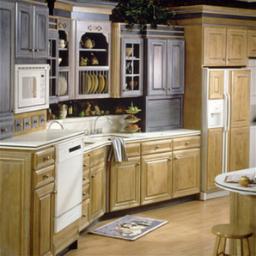
Room type: kitchen